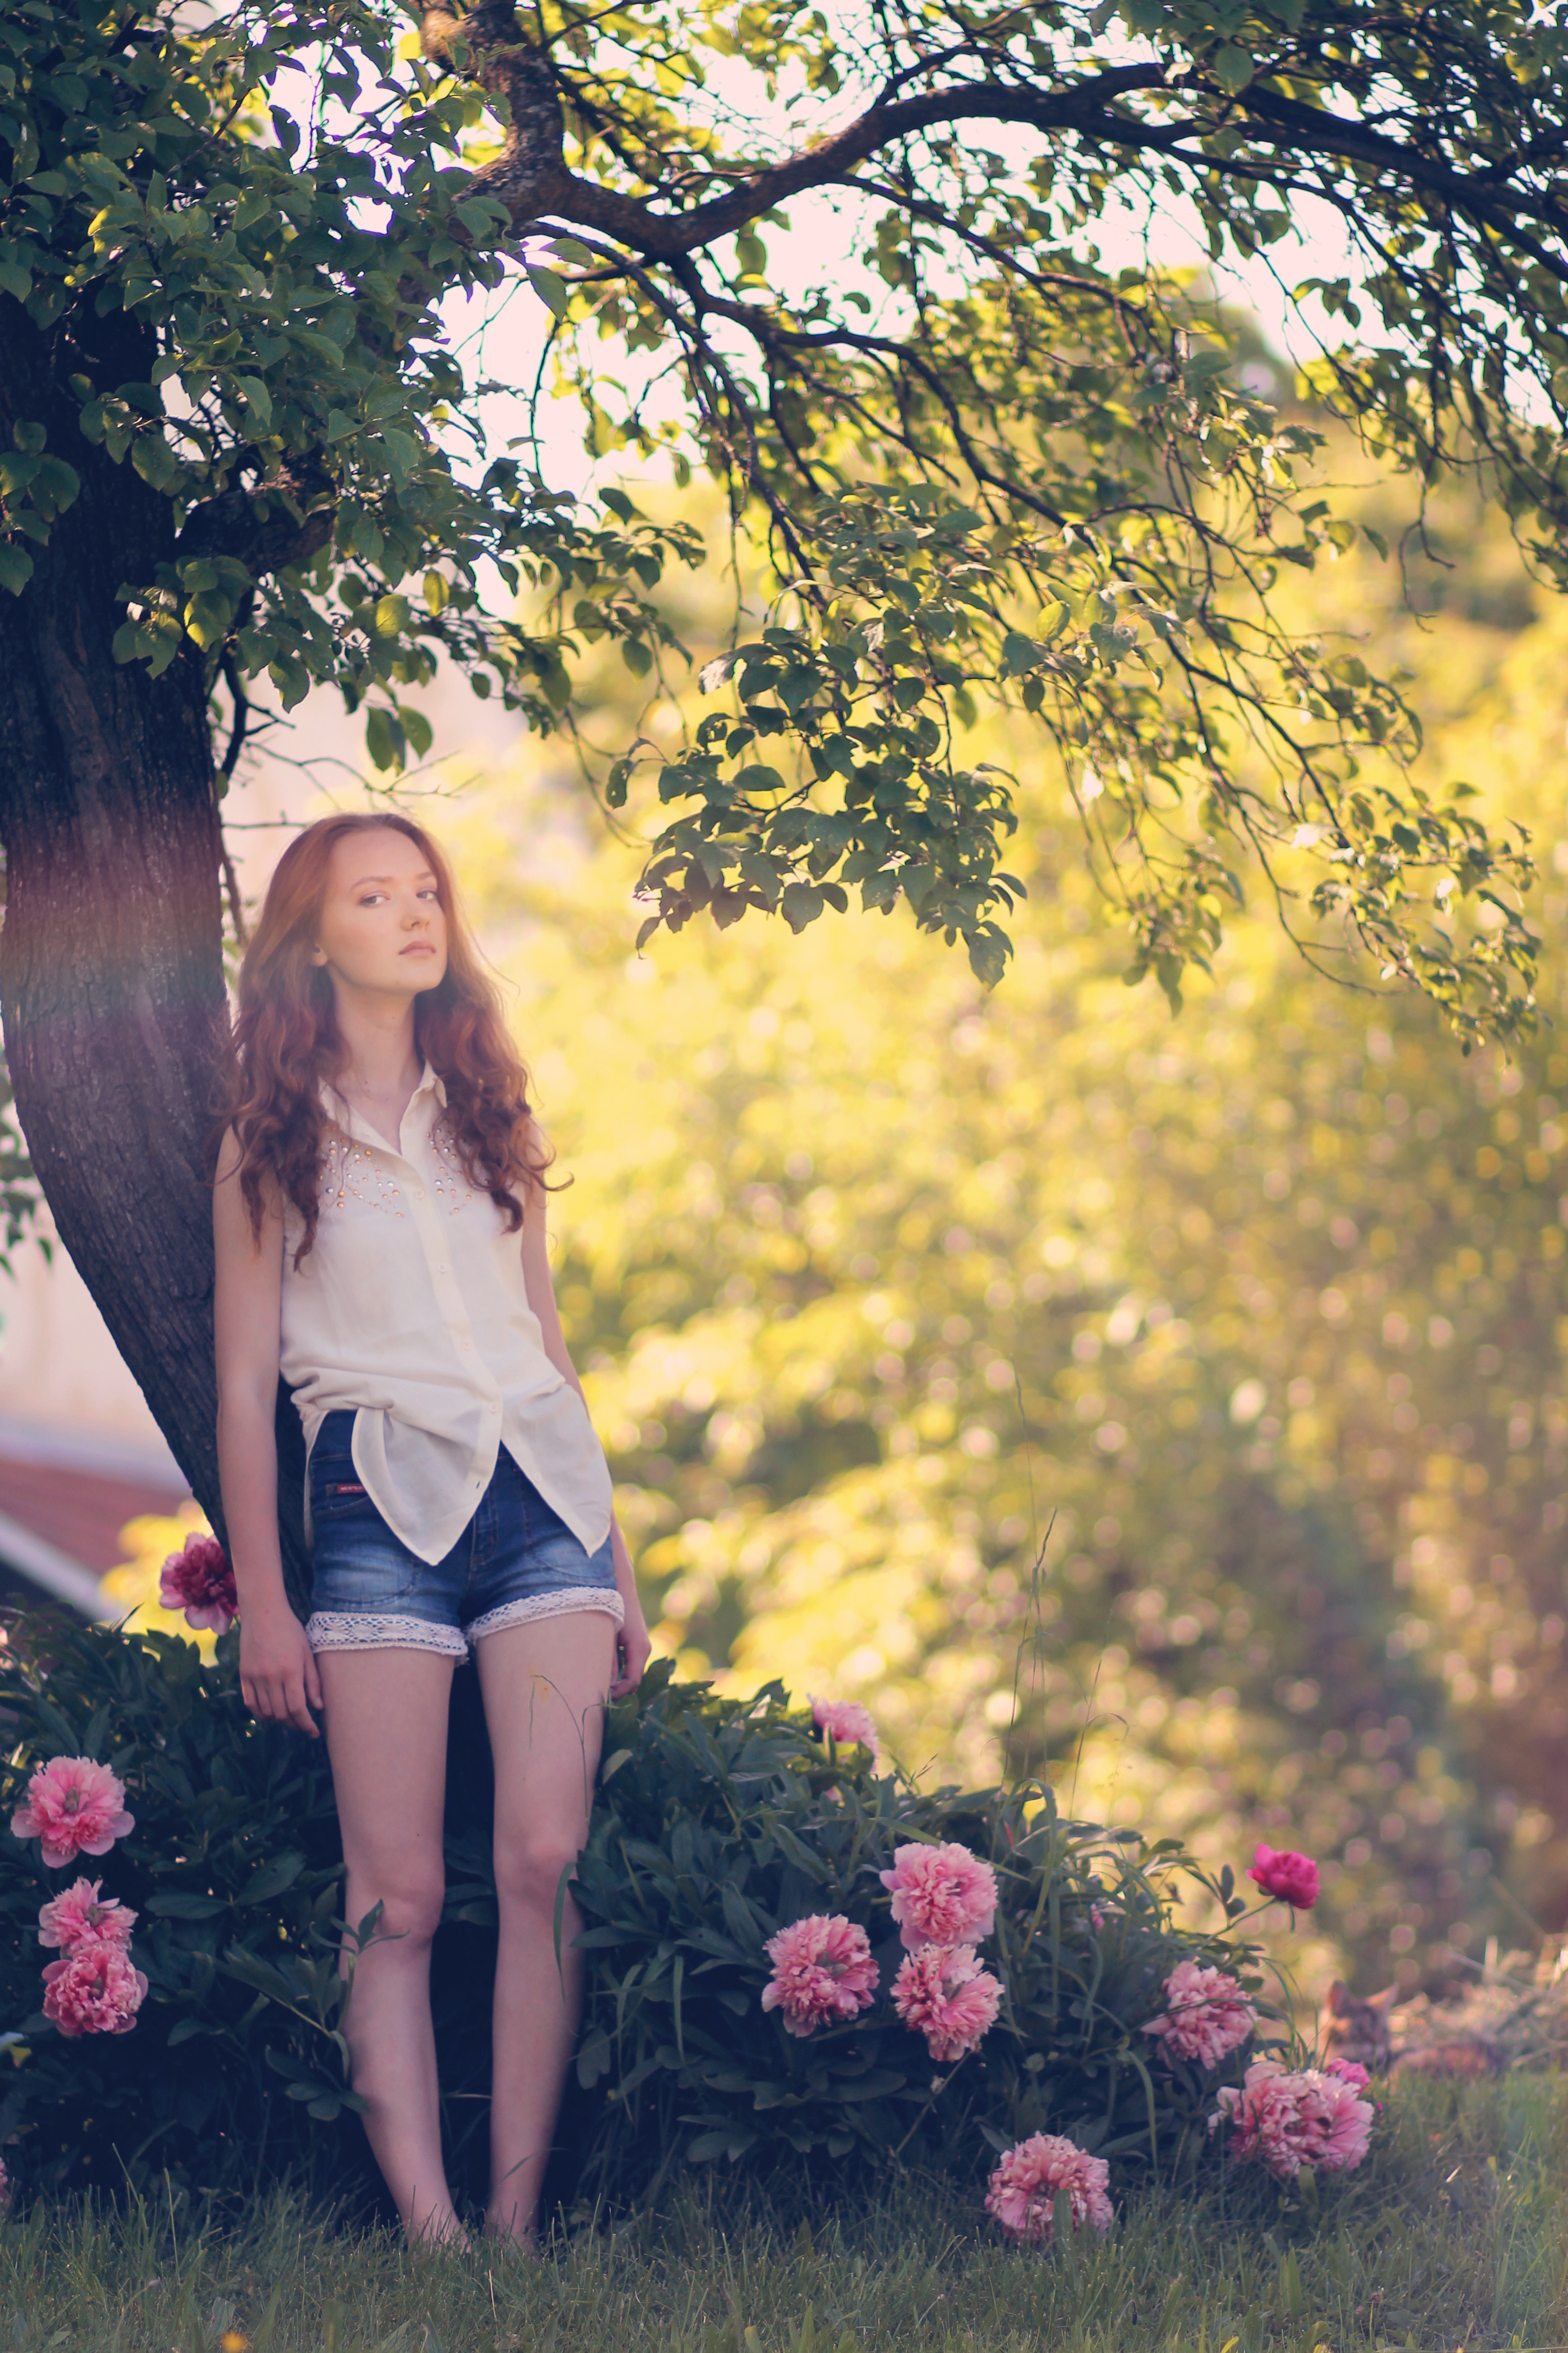
tree, plant, girl, sun, woman, photography, meadow, sunlight, flower, spring, autumn, romance, bride, season, ceremony, rainbow, dress, photograph, woodland, peony, photo shoot, portrait photography